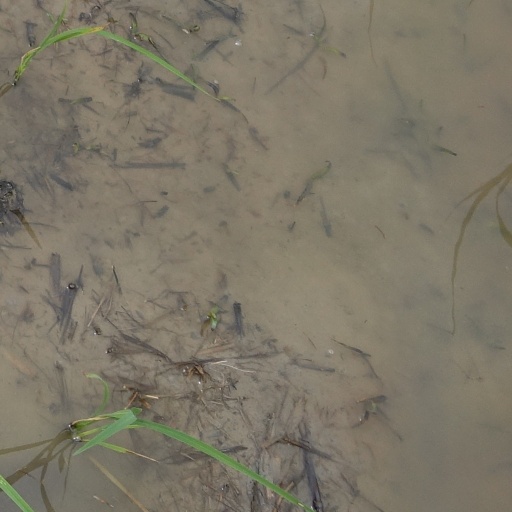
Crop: rice